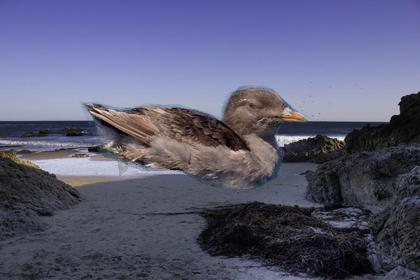
Bird species: Rhinoceros_Auklet
Bird type: waterbird
Background: water